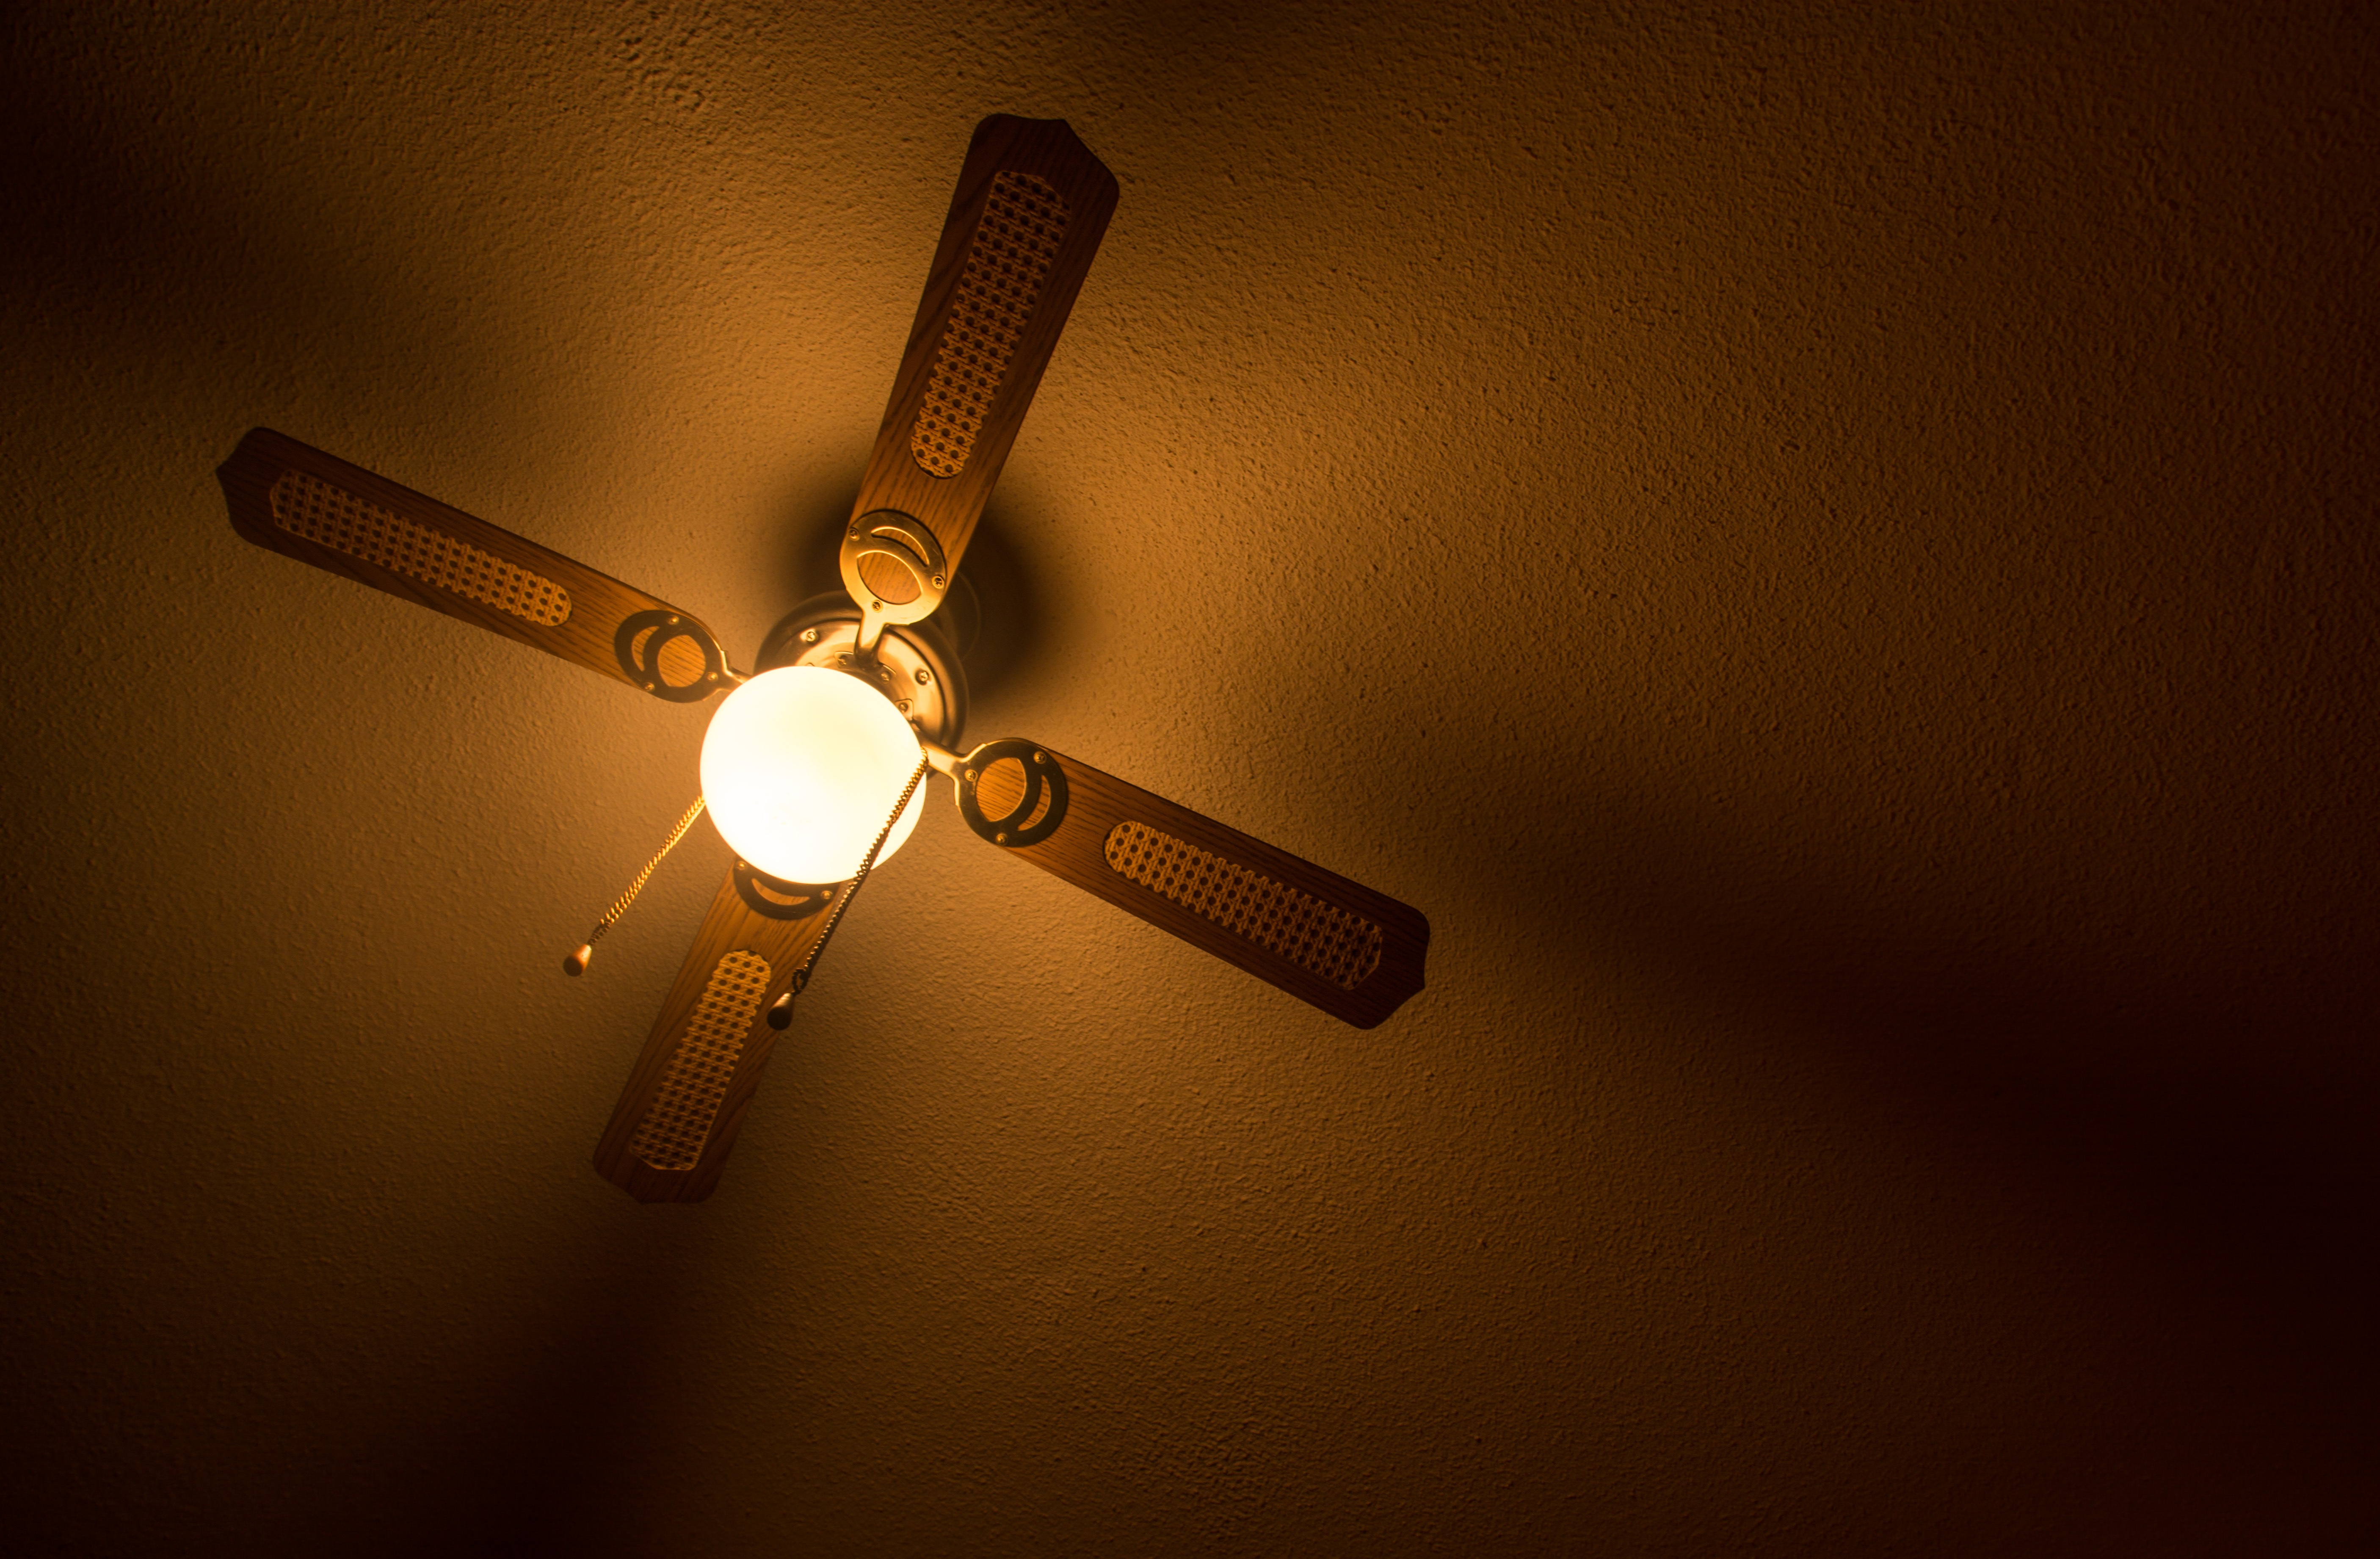
hand, light, wood, house, texture, interior, home, dark, ceiling, indoor, darkness, residential, lamp, electricity, lighting, decor, modern, fan, wicker, appliance, close up, background, design, wooden, domestic, electric, macro photography, computer wallpaper, mechanical fan, ceiling fan